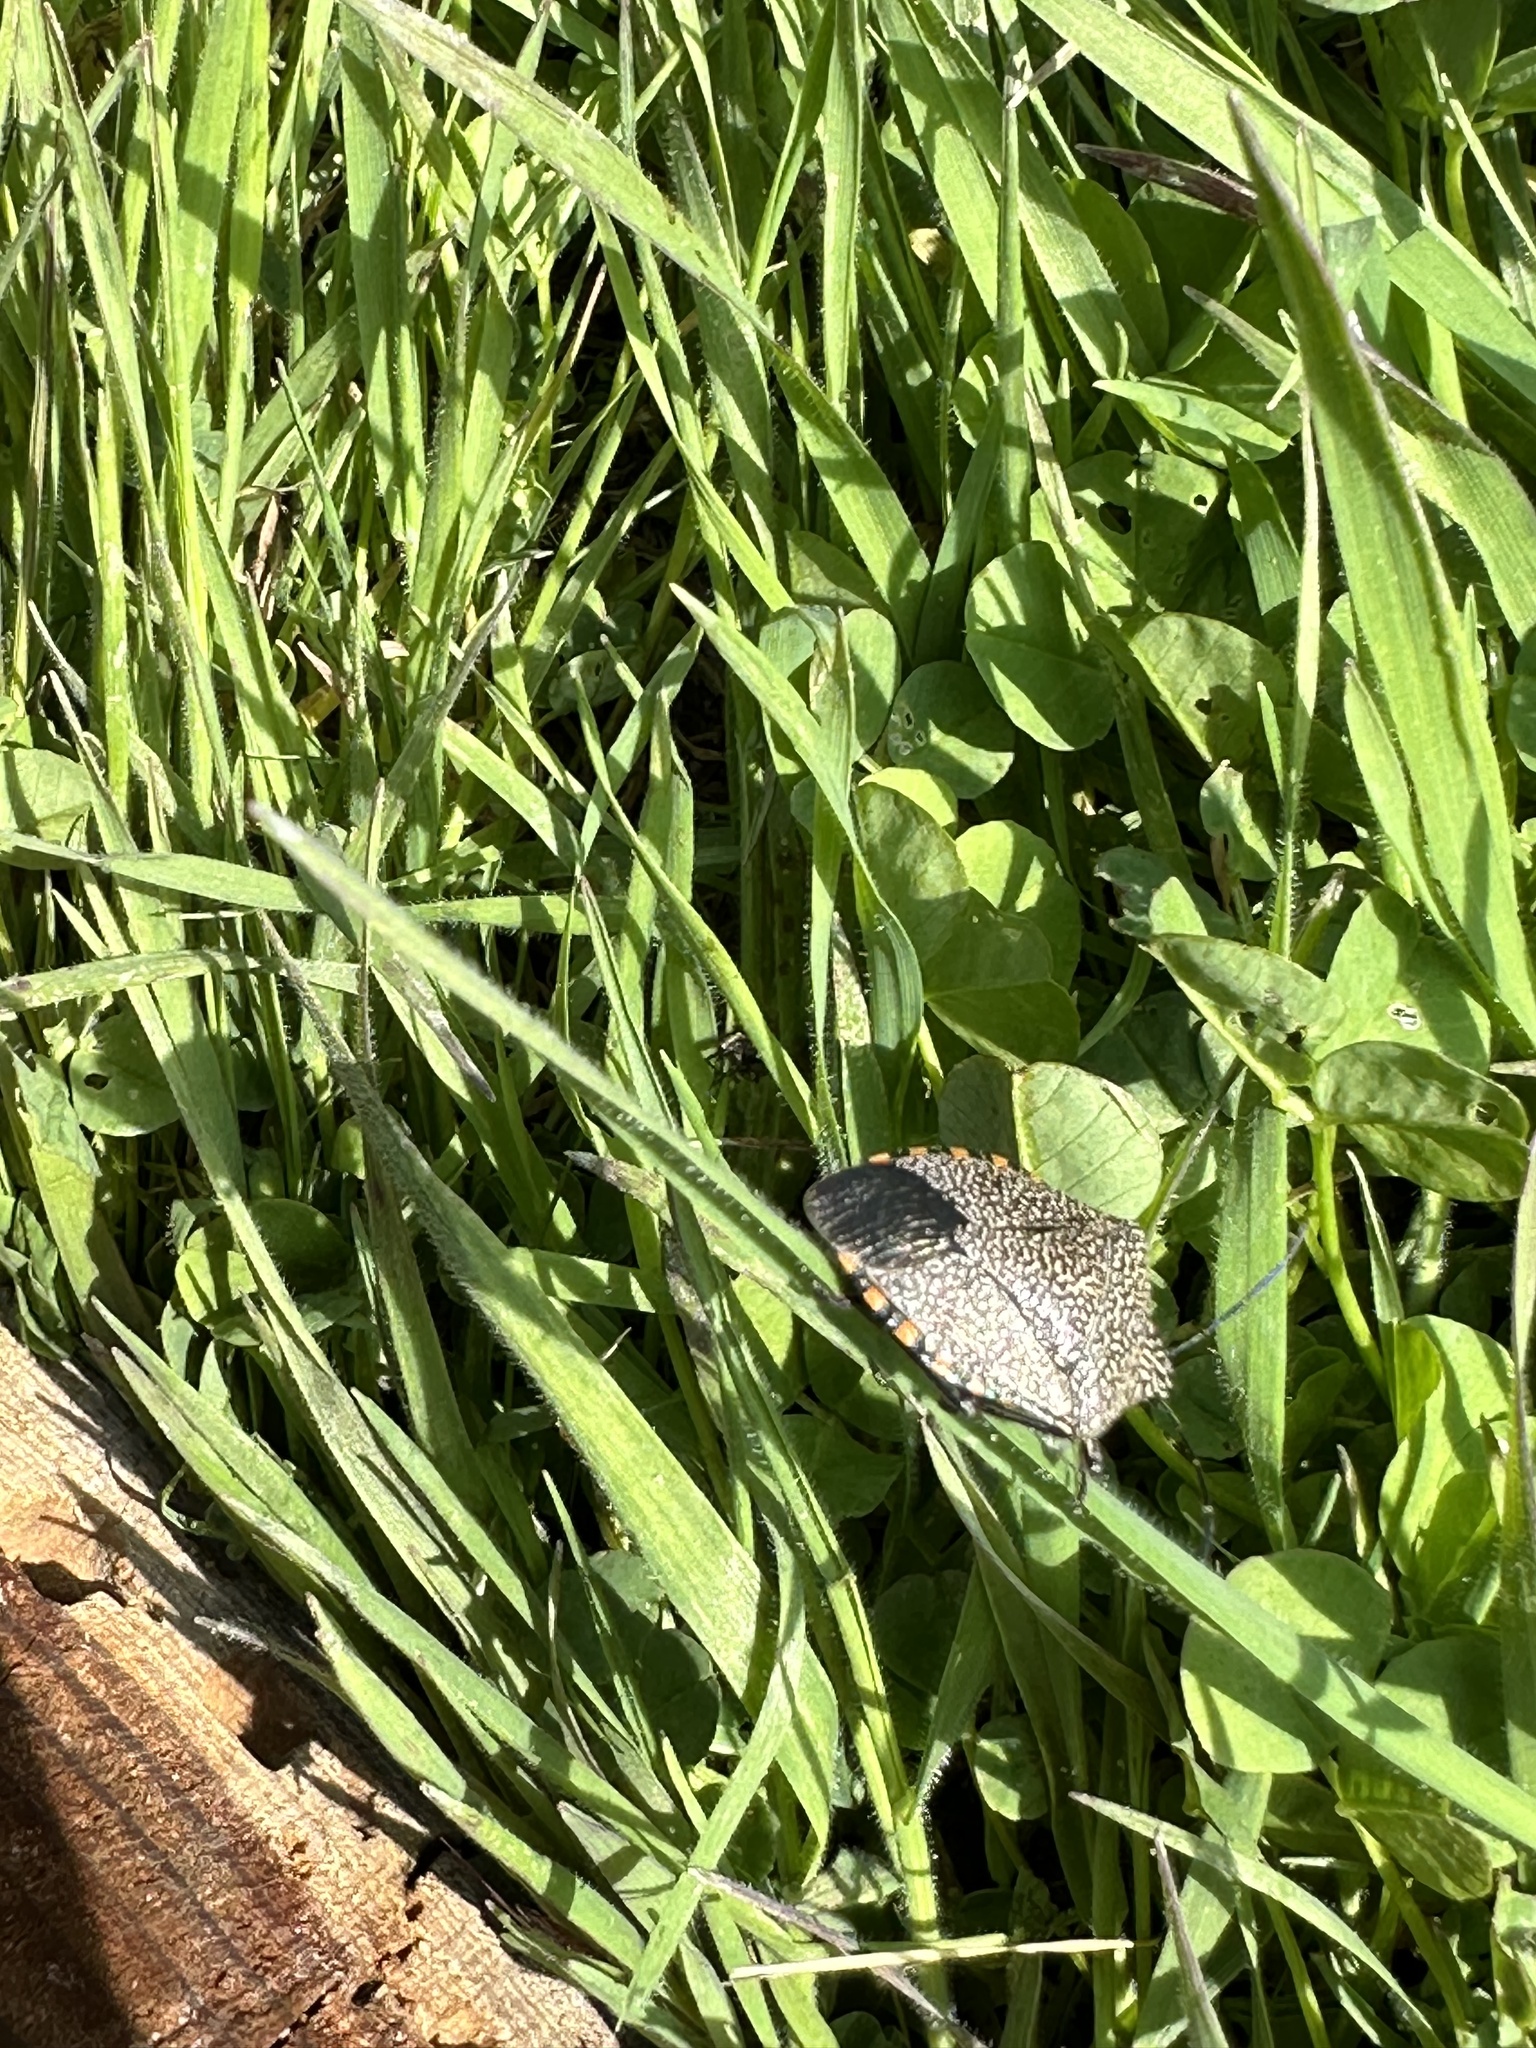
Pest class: stink_bug